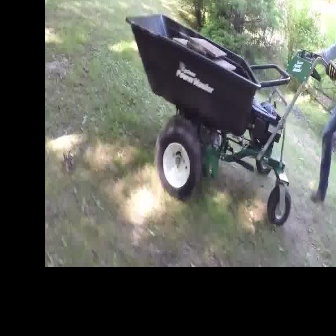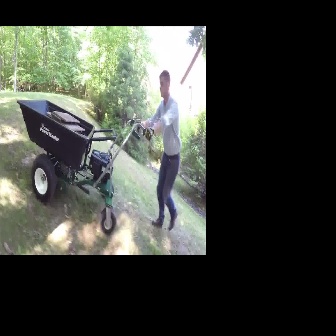
  Please identify the target specified by the bounding box [125,13,336,224] in the first image and locate it in the second image. Return the coordinates in [x_min,y_min,x_max,y_max] format.
Answer: [16,99,151,234]